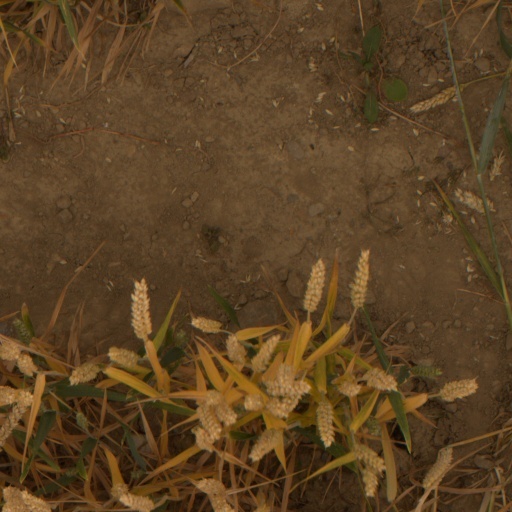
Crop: wheat